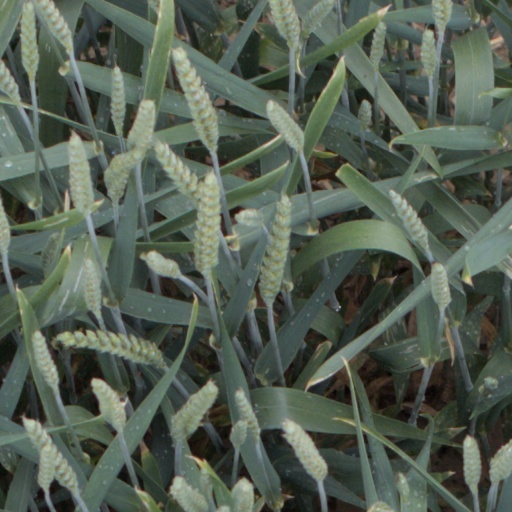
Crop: wheat